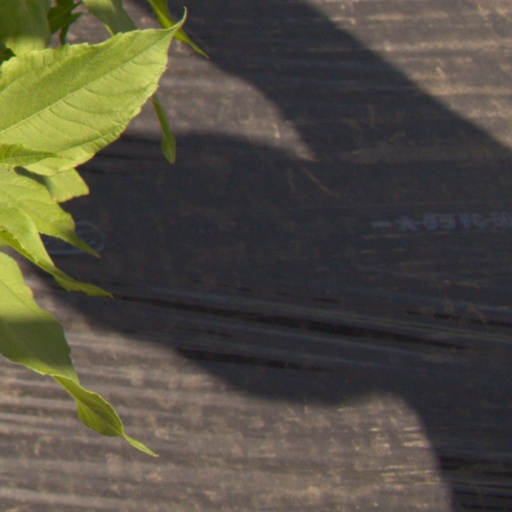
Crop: Jerusalem artichoke